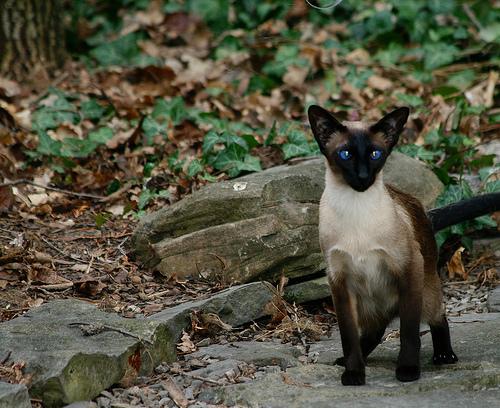
Breed: Siamese